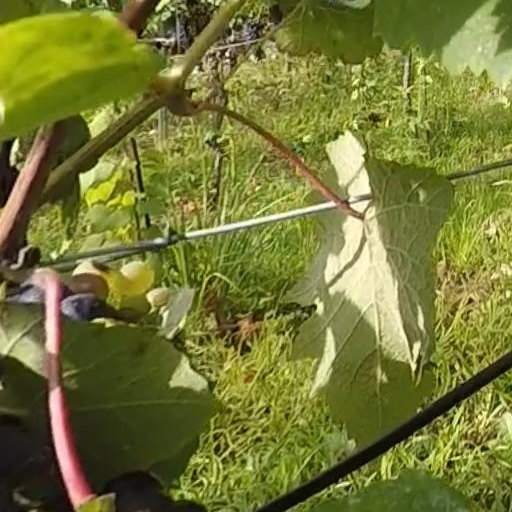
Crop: grape